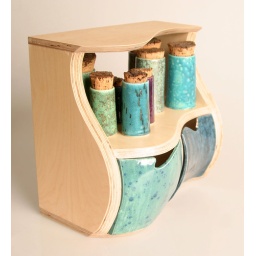
A kitchen cabinet for spices and herbs-in any wood- in any colour!